History of Rijeka

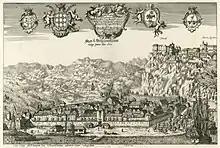
Rijeka and Trsat

In 799 Rijeka was attacked by the Frankish troops of Charlemagne. Their Siege of Trsat was at first repulsed, during which the Frankish commander Duke Eric of Friuli was killed. However, the Frankish forces finally occupied and devastated the castle, while the Duchy of Croatia passed under the overlordship of the Carolingian Empire. From about 925, the town was part of the Kingdom of Croatia, from 1102 in personal union with Hungary. Trsat Castle and the town was rebuilt under the rule of the House of Frankopan.